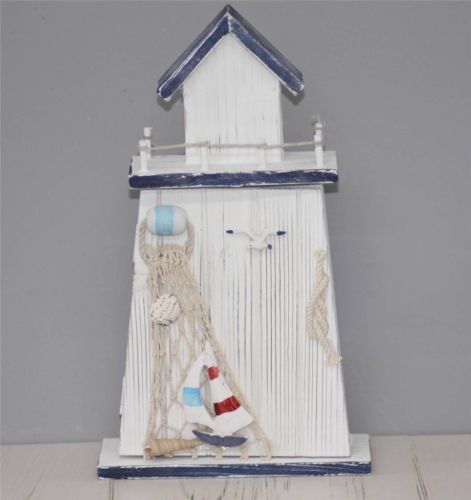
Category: cabinet